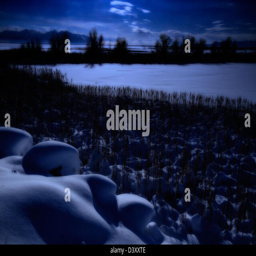
evening on the frozen shores